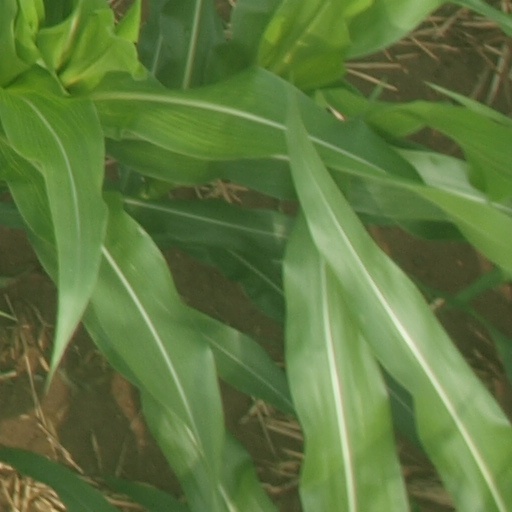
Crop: maize; corn